Peter Greig-Smith

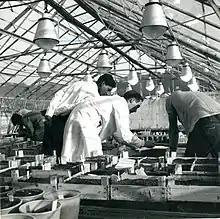
Greenhouses of the School of Plant Biology at Bangor in the mid-1970s. Photo courtesy of Bangor University.

In 1952, Greig-Smith moved to the University College of North Wales at Bangor, where he spent the rest of his career. After the publication of his book "Quantitative Plant Ecology" in 1957, which rapidly spread among the research community and became a success, Bangor became a magnet for plant biologists with an interest in quantitative methods. Greig-Smith was keenly interested in the MSc program in Ecology that Professor Paul W. Richards had developed at Bangor, and advised many Masters' students from where he recruited many doctoral students and research collaborators. The place was a haven for academic exchange: Laszlo Orlóci, a Professor of Ecology at the University of Western Ontario, Canada, recalls in his biographical memories that during 1964 alone, Greig-Smith's lab at Bangor received the visit of Robert Sokal and Peter Sneath, founders of the discipline of numerical taxonomy, and David Goodall, William T. Williams, and Mike Dale, who were creating initial content for a solid school of statistical ecology in Australia.